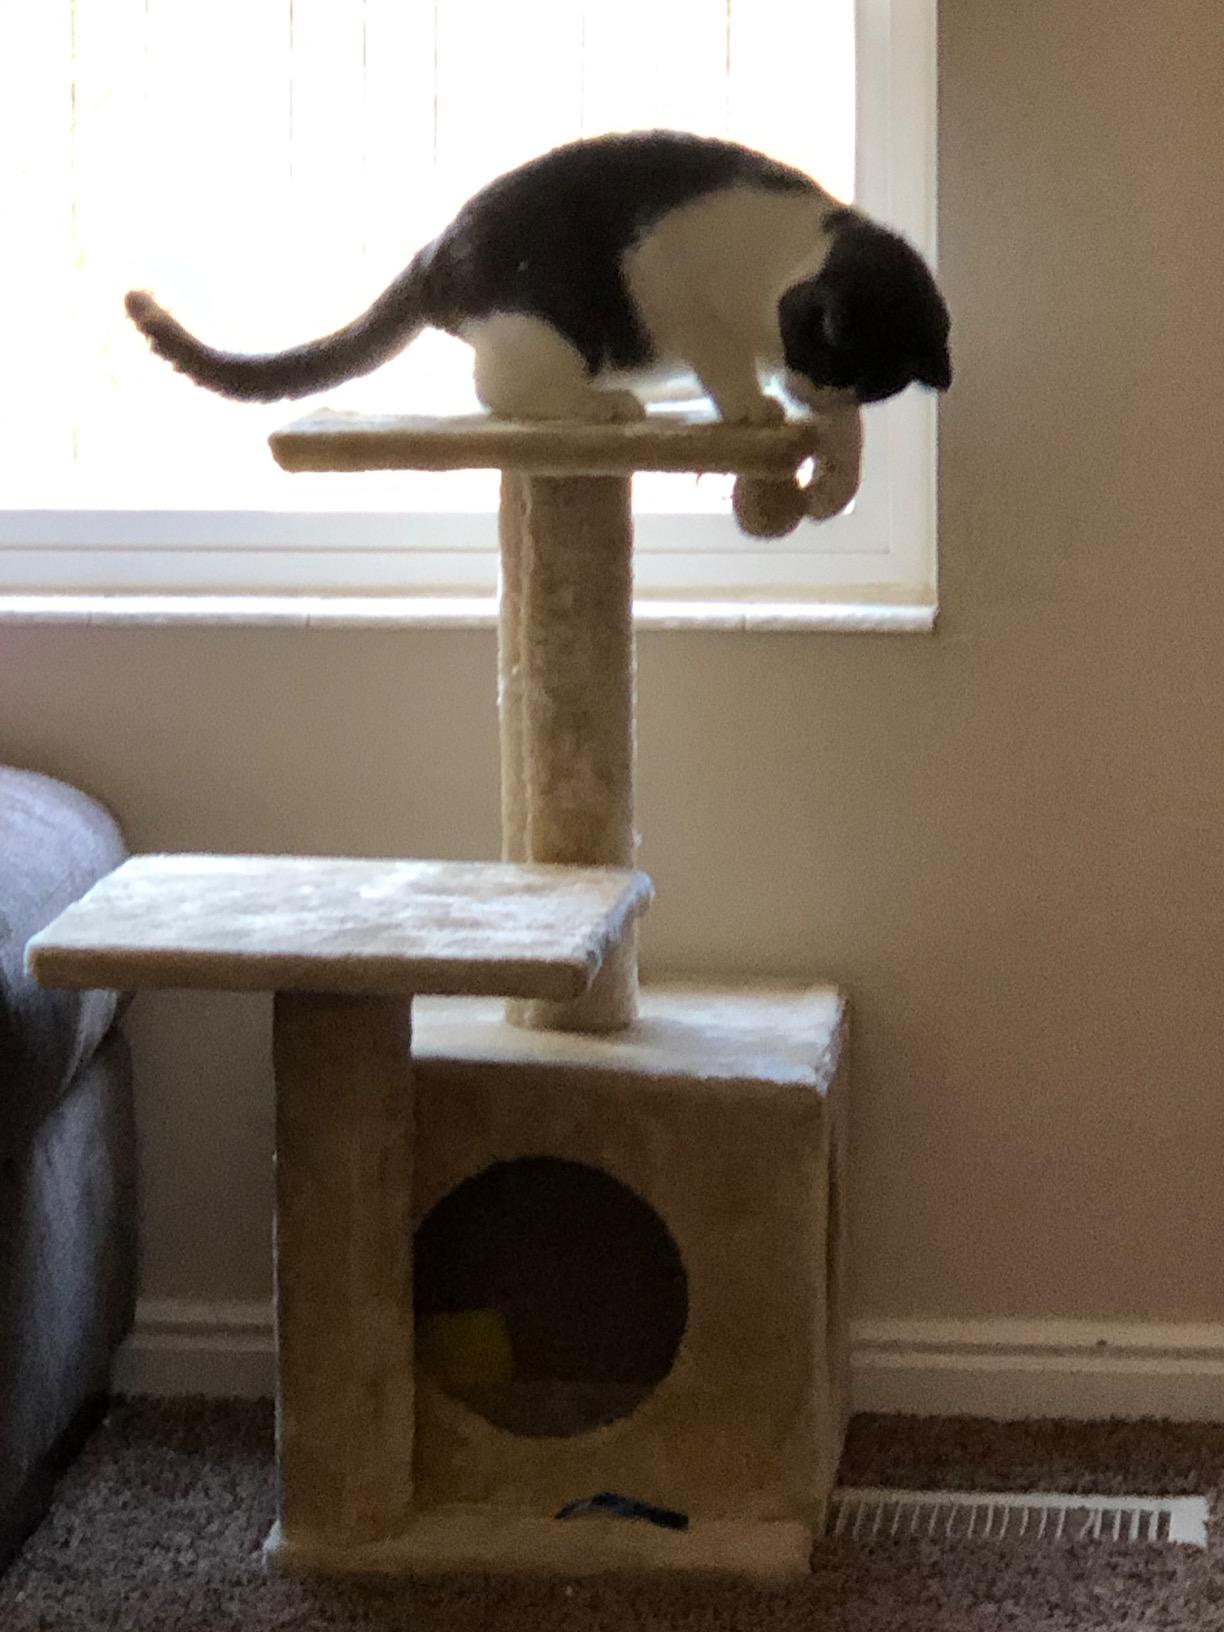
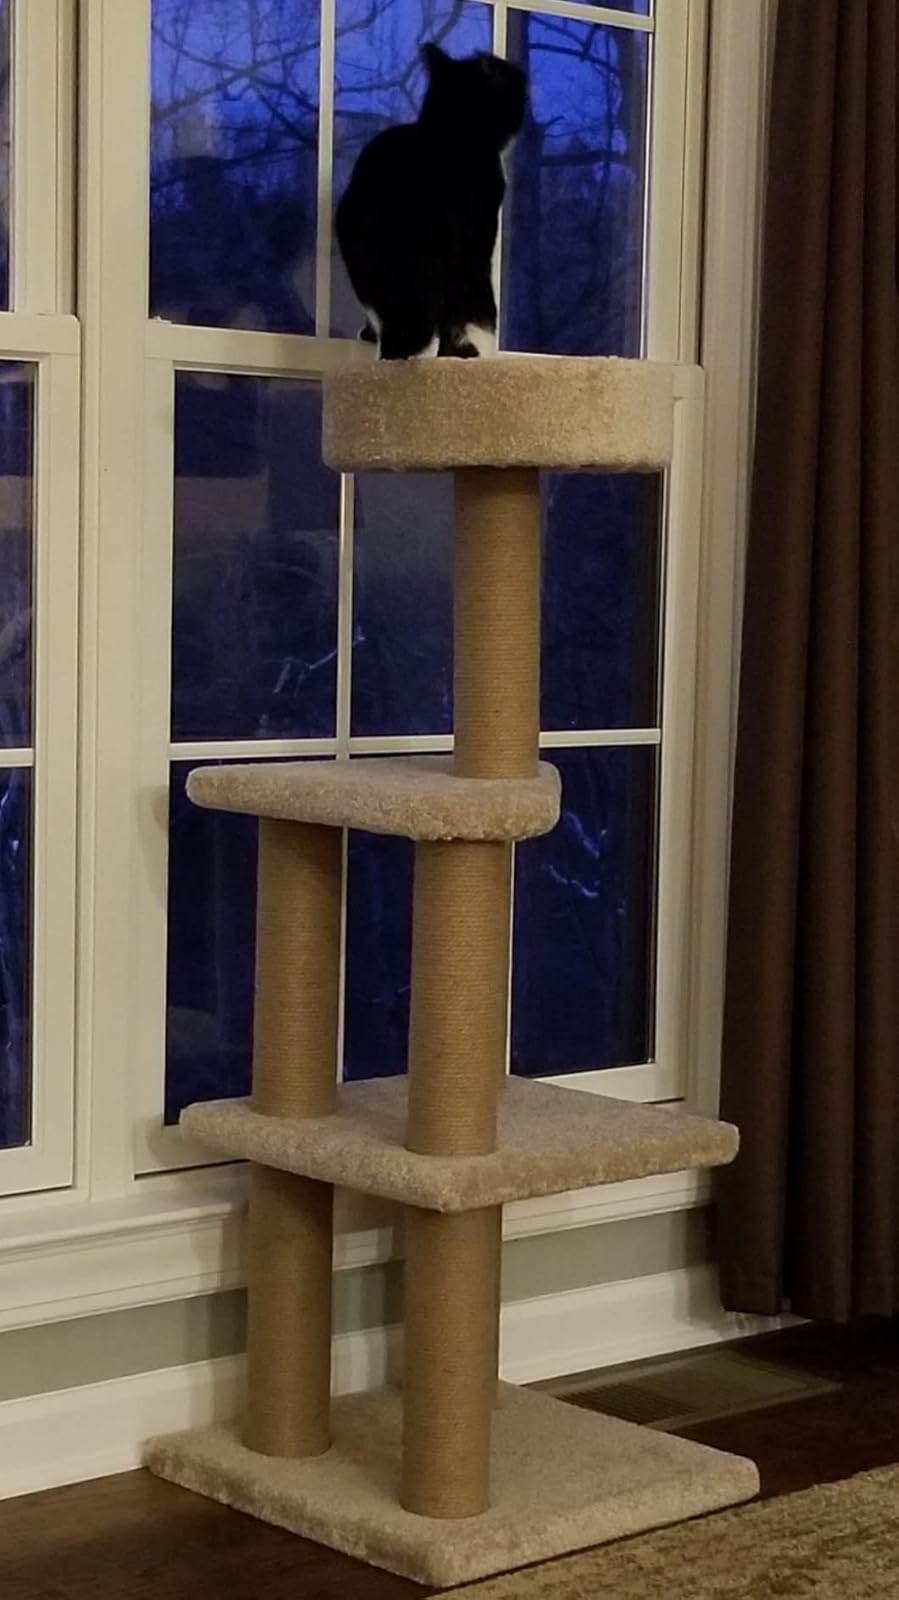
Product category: items_cat tree
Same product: no